History of Galicia

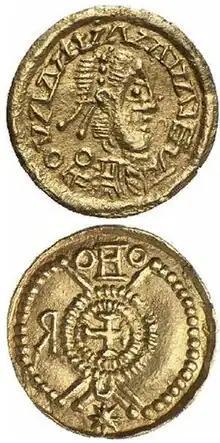
Golden Suevic coin made between years 410 and 500.

The number of the original Suebic invaders is estimated as fewer than 30,000 people, settled mainly in the urbanized zones of Braga (Bracara Augusta), Porto, Lugo (Lucus Augusta) and Astorga (Asturica Augusta). Bracara Augusta, the modern city of Braga, became the capital of the Suebi, as it was previously the capital of the Gallaecia Roman province. Suebic Gallaecia was larger than the modern region: it extended south to the river Douro and to Ávila in the east.